Krapp's Last Tape

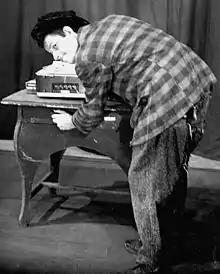
as Krapp

Krapp's Last Tape is a 1958 one-act play, in English, by Samuel Beckett. With a cast of one man, it was written for Northern Irish actor Patrick Magee and first titled "Magee monologue". It was inspired by Beckett's experience of listening